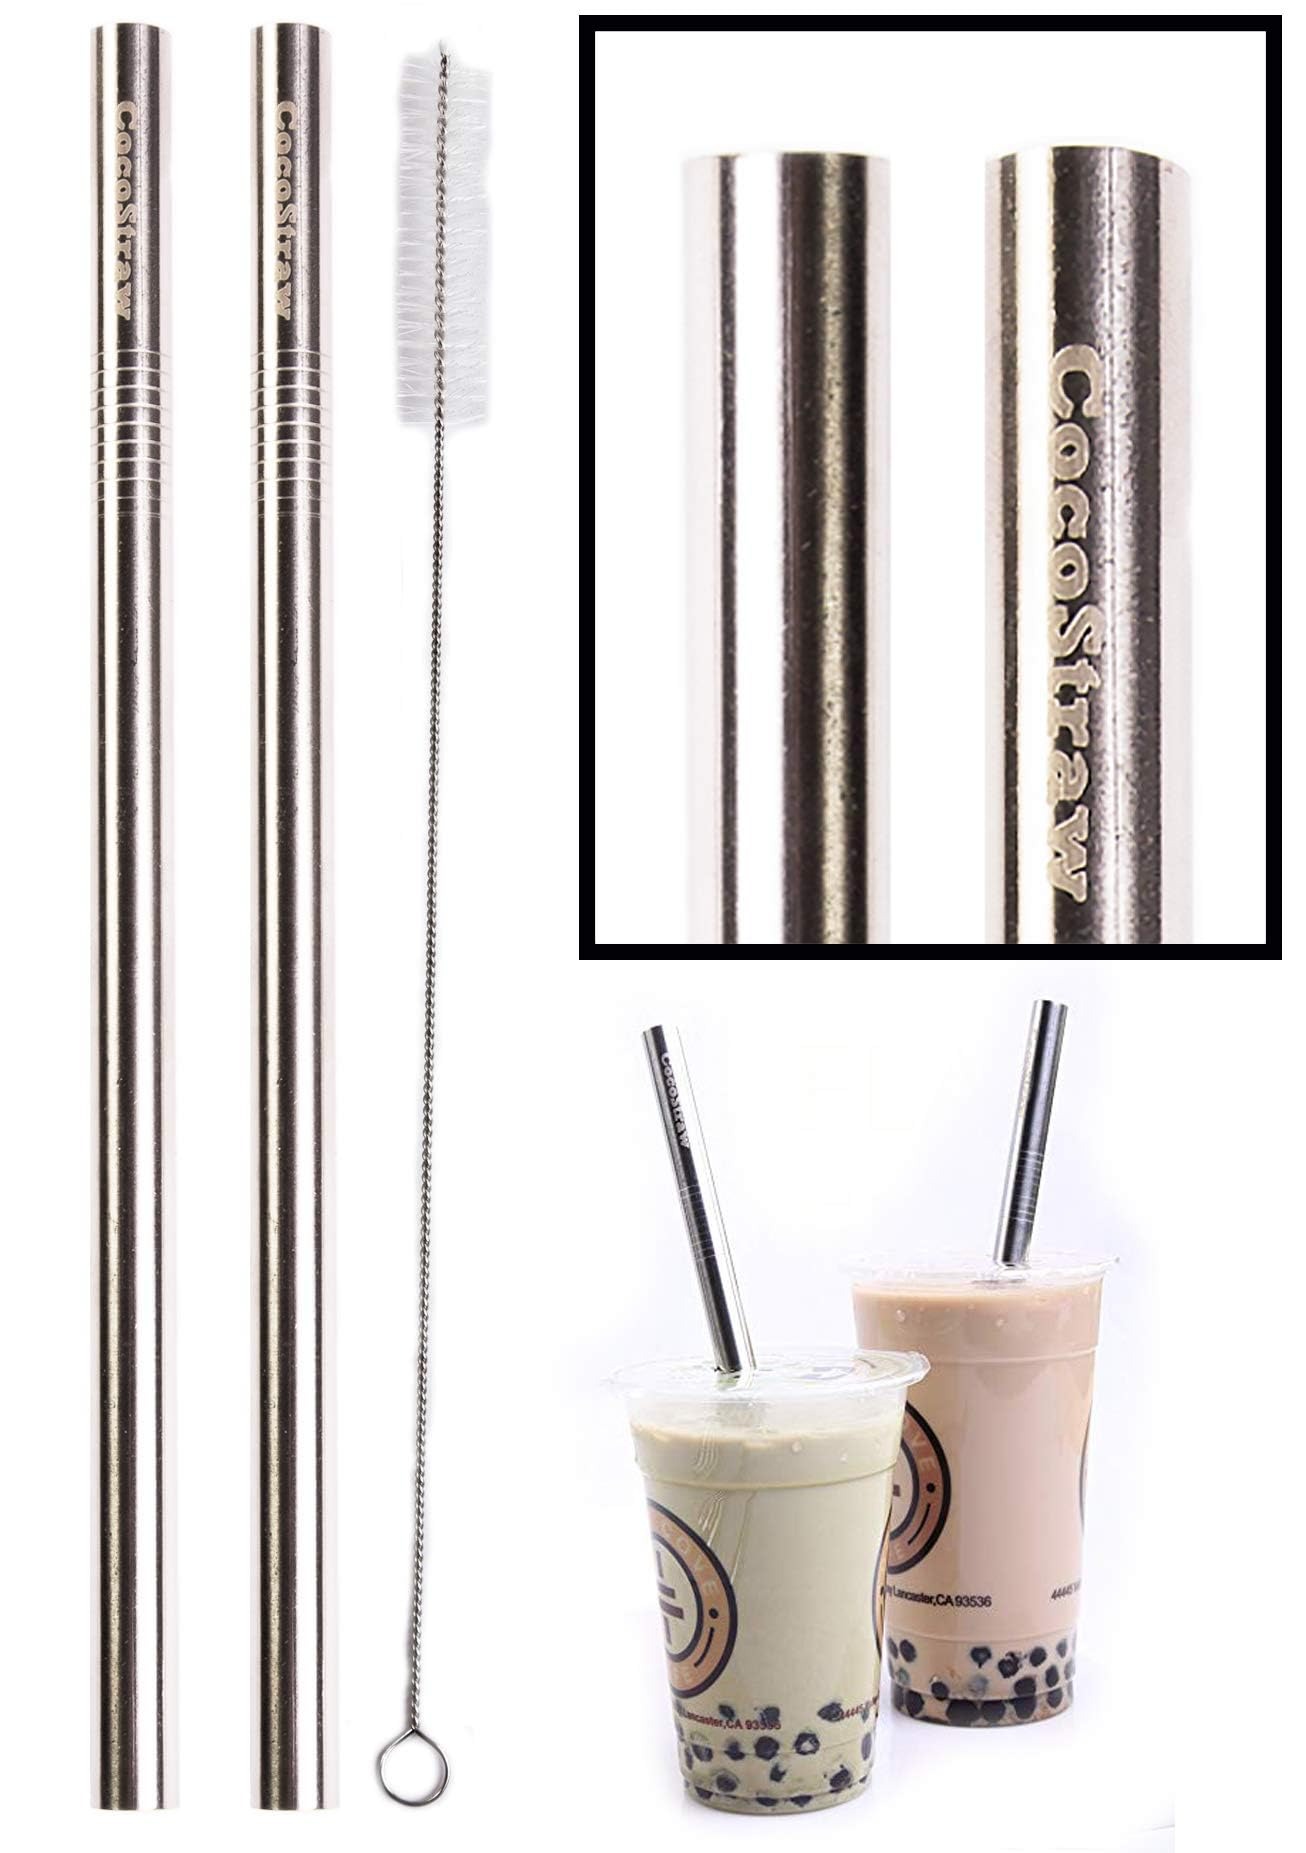
Item Name: 2 BOBA Straw Stainless Steel Extra Wide 1/2" x 9.5" Long Tapioca Pearl Bubble Tea Thick FAT - CocoStraw Brand
Bullet Point 1: EXTRA WIDE - for BOBA Bubble Tea - Trusted Premium CocoStraw Brand Quality
Bullet Point 2: FDA FOOD GRADE 304 Stainless Steel Polished construction
Bullet Point 3: Re-Usable , Washable Drinking Straws will last virtually Forever! - Environmentally Friendly design, use the same straws for years, rather then wasting so many plastic straws
Bullet Point 4: 2 Straws + 1 Straw Cleaning Brush Included - For Thick Milkshakes and Smoothies, Pearl Tapioca Tea
Bullet Point 5: 9.5" Length X 1/2" wide (7/16 inner diameter) - 12mm diameter, 24.2cm length.
Product Description: CocoStraw - The Trusted Leader in Stainless Steel Straws is proud to bring you the *NEW* POINTED END Boba Tea Straws - Perfect for Poking through the sealed top of a Boba Cup! Bubble Tea Tapioca Pearl Fruit Jelly Tea Stainless Steel Drinking Straws 2 Pack + Cleaning Brush SUPER EXTRA WIDE - for Boba Bubble Tea 9.5" Length , 7/16 inner diameter - 12mm diameter, 24.2cm length. These are the WIDEST S/S Straws on the market! FDA FOOD GRADE 304 Stainless Steel Polished Construction Re-Usable , Washable Drink Straws will last virtually Forever! - Environmentally Friendly design, use the same metal straws for years rather then wasting so many plastic straws BPA Free Elegant Polished Steel Construction Straw Cleaning Brush Included 9.5" Length , 7/16 inner diameter - 12mm diameter, 24.2cm length. Dishwasher Safe Will Not Rust or Corrode "Green" Alternative to plastic or paper straws. Will not chip or break like a glass straw might. Party Favors, Wedding Favor, Class up a Cocktail Party Restaurant Supply for Environmentally Responsible Restaurant, Cafe, and Juice Bar. 2 BobA Straws + 1 Cleaning Brush Included
Value: 1.0
Unit: Count

Price: 6.49